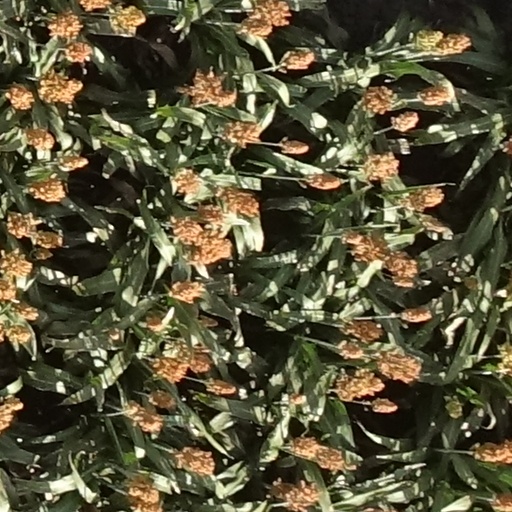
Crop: sorghum